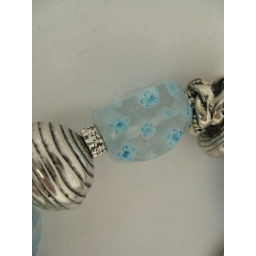
Mille Fiori glass bracelet in pale blue